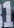
Number: 1